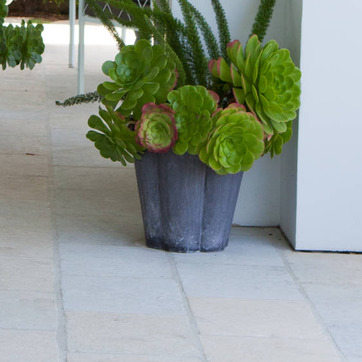
Material: ceramic